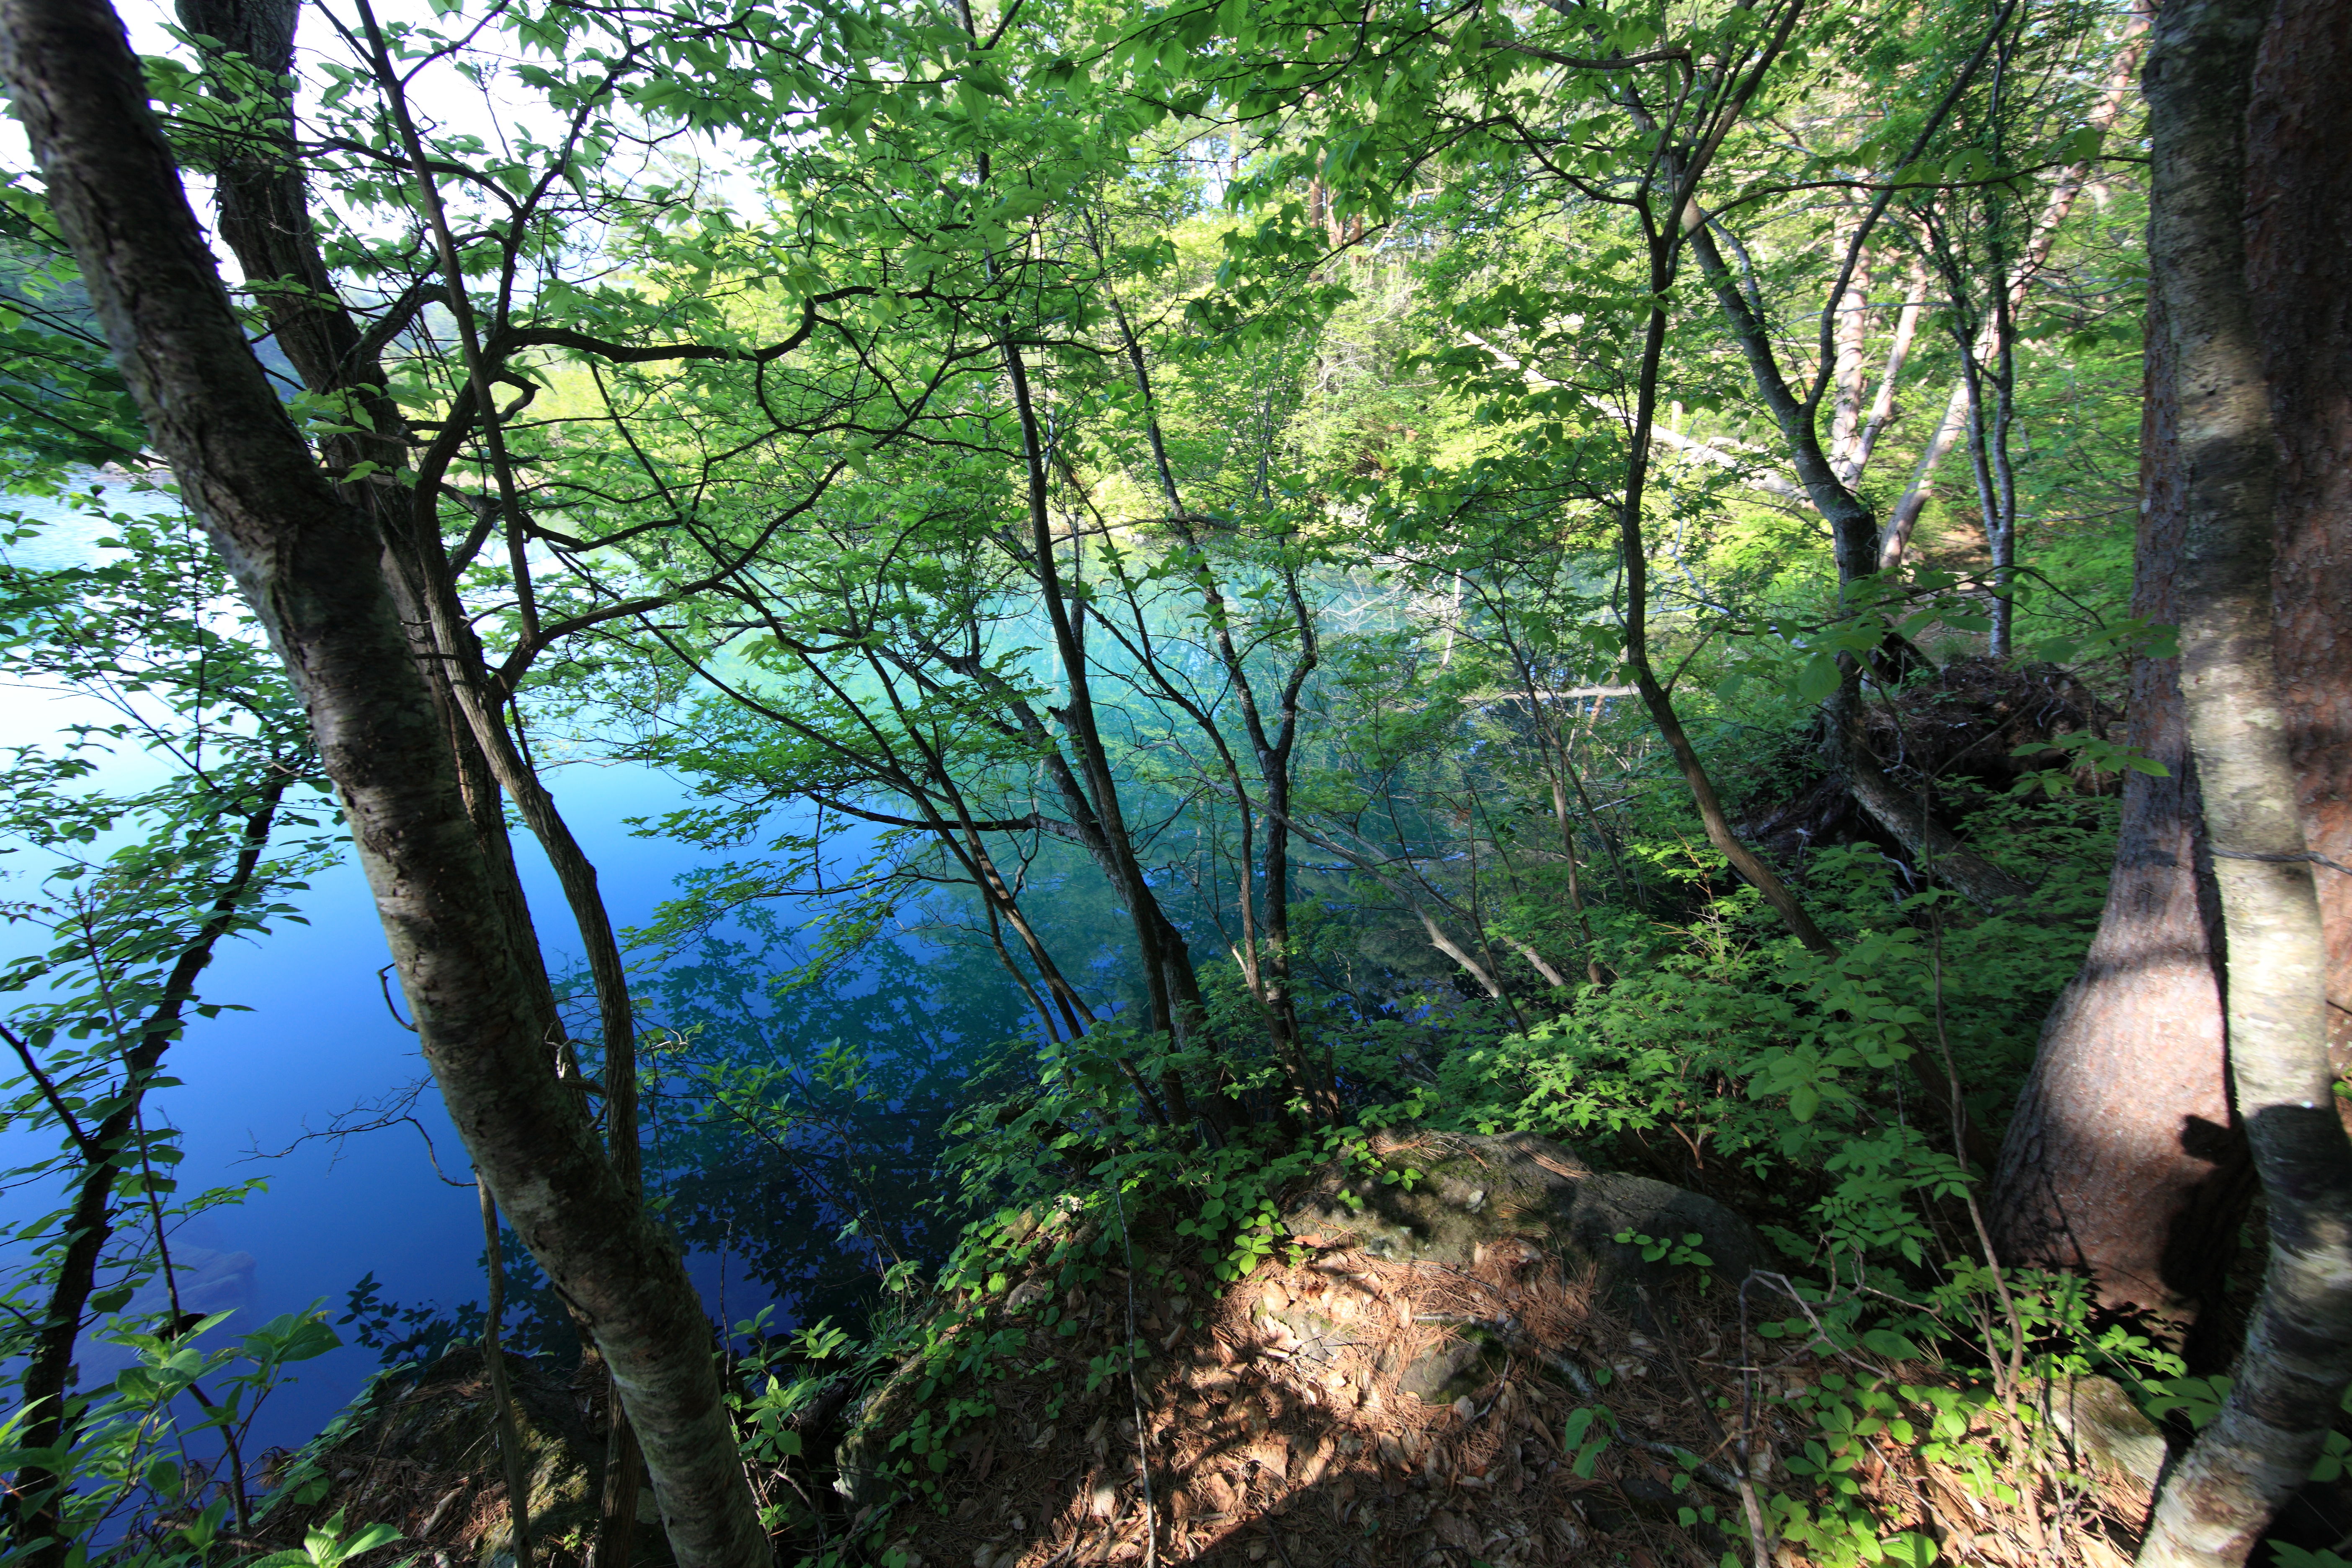
tree, nature, forest, swamp, wilderness, branch, trail, lake, wildlife, stream, high, jungle, cool image, vegetation, rainforest, 5d, hires, woodland, habitat, i, markii, ecosystem, hi, res, resolution, fukushima, goshikinuma, yamagun, biome, old growth forest, natural environment, woody plant